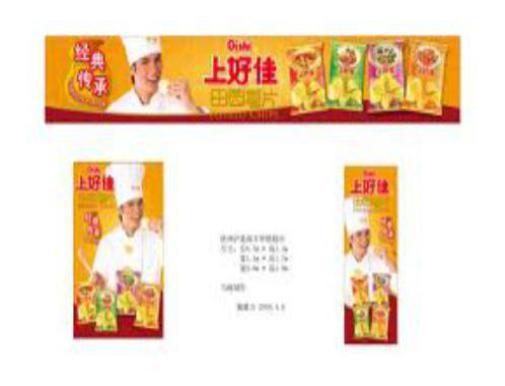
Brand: liwayway
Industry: Food